List of bowlers who have taken a wicket with their first ball in a format of international cricket

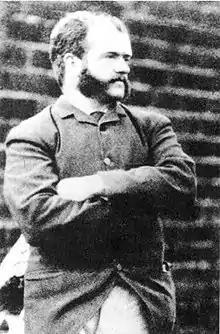
Black and white image of Tom Horan.

This is a list of bowlers who have taken a wicket with the first ball they bowled in one of the three formats of international cricket.